Princess Vera Constantinovna of Russia

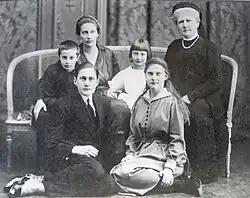
On the sofa: Princess Tatiana with her children Teymuraz and Nathalie Bagration-Mukhransky and Grand Duchess Elizaveta Mavrikievna. On the floor: Prince George and Princess Vera. Brussels, 1921.

Princess Vera lived with her mother and her brother George for the next two years in Sweden, first in Stockholm and then in Saltsjöbaden. As Sweden proved too expensive to live in, Elizabeth Mavrikievna wrote a letter to Albert I of Belgium, asking him to allow them to move to his country. In 1920 they relocated to Brussels where they were frequently ill. In 1922, Vera's uncle, Duke Ernest II of Saxe-Altenburg invited them to move to Germany. Elizabeth Mavrikievna settled in the ancestral castle of her family near Leipzig, in the small town of Altenburg. Princess Vera followed her mother half a year later after spending sometime in Oberstdorf in the Allgäu region of the Bavarian Alps recuperating from tuberculosis.